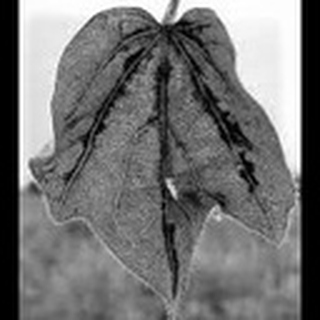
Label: cotton_bacterial_blight